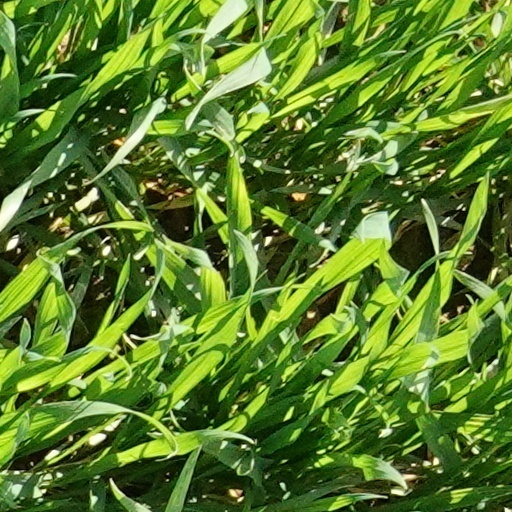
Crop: wheat